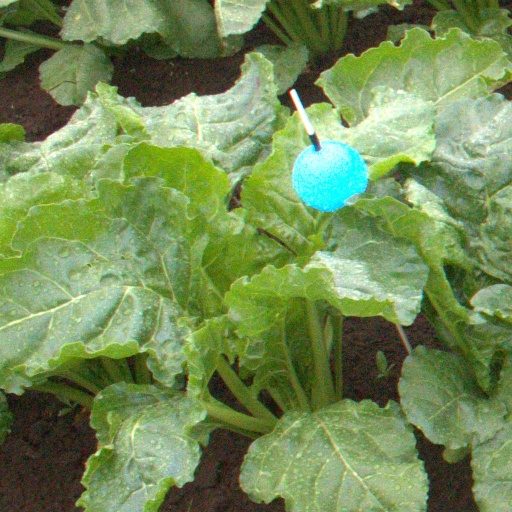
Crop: sugar beet